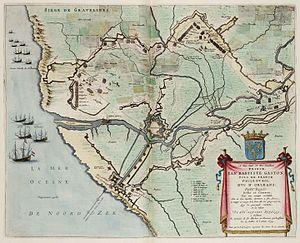
1644 est une année bissextile commençant un vendredi.
Gravelines est une commune française située dans le département du Nord, en région Hauts-de-France. Ses habitants sont appelés les Gravelinois.